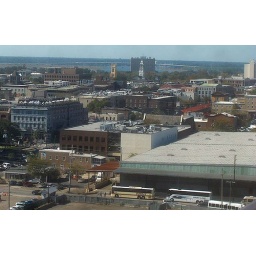
When a cruise ship is in town, tour buses show up by the dozens.